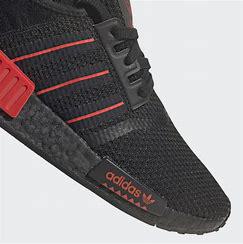
Brand: Adidas
Model: NMD R1